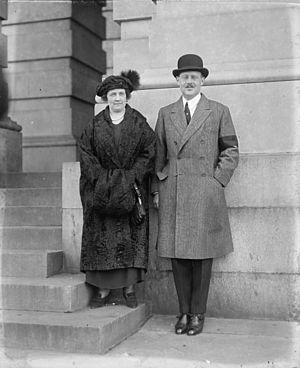
Nancy Stewart, également connue sous ses noms d'épouse de Nancy Worthington, Nancy Leeds et Anastasia de Grèce, est née le 20 janvier 1878 à Zanesville, dans l'Ohio, aux États-Unis, et morte le 29 août 1923, à Spencer House, à Londres, au Royaume-Uni. Célèbre pour son immense fortune, c’est une héritière américaine devenue princesse de Grèce et de Danemark.
Christophe de Grèce, prince de Grèce et de Danemark, est né le 29 juillet 1888 au palais de Pavlovsk, en Russie, et mort le 21 janvier 1940 à Athènes, en Grèce. Père de l'écrivain Michel de Grèce, c'est un membre de la famille royale hellène surtout connu pour son intérêt pour l'occultisme.
La famille royale de Grèce est une branche cadette de la famille royale de Danemark qui a régné sur le royaume hellène de 1863 à 1924 puis à nouveau de 1935 à 1973.
William Bateman Leeds Junior est né le 19 décembre 1902 à New York, aux États-Unis, et mort le 31 décembre 1971 à Wintsberg Peak, sur l'île de Saint-Thomas, dans les îles Vierges américaines. C'est un multi-millionnaire et un philanthrope américain, brièvement impliqué dans l'« affaire Anna Anderson » en 1928.